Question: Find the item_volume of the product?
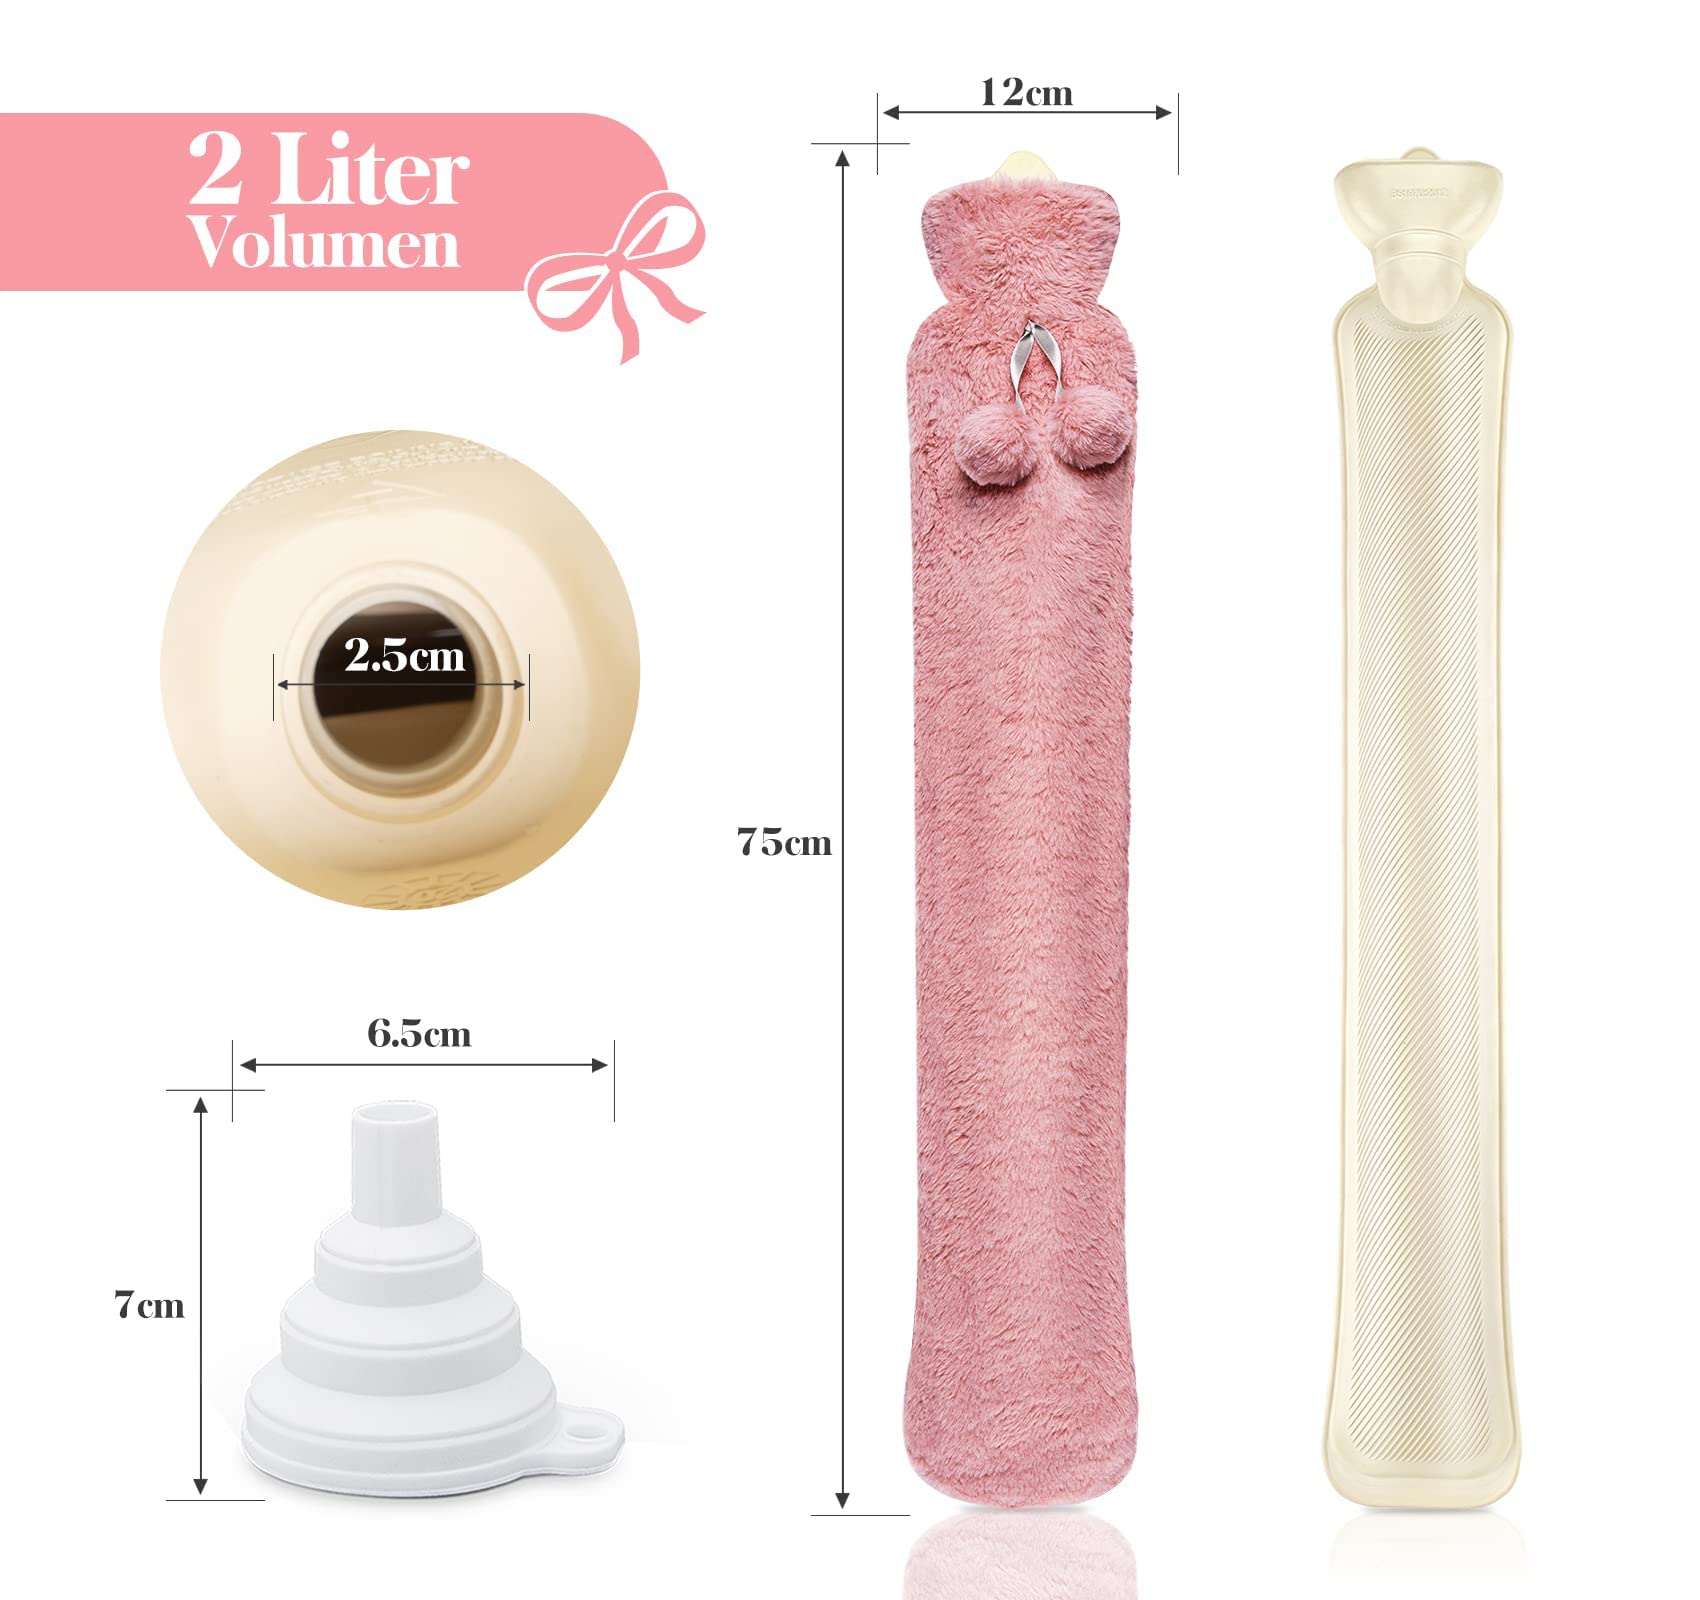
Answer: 2.0 litre